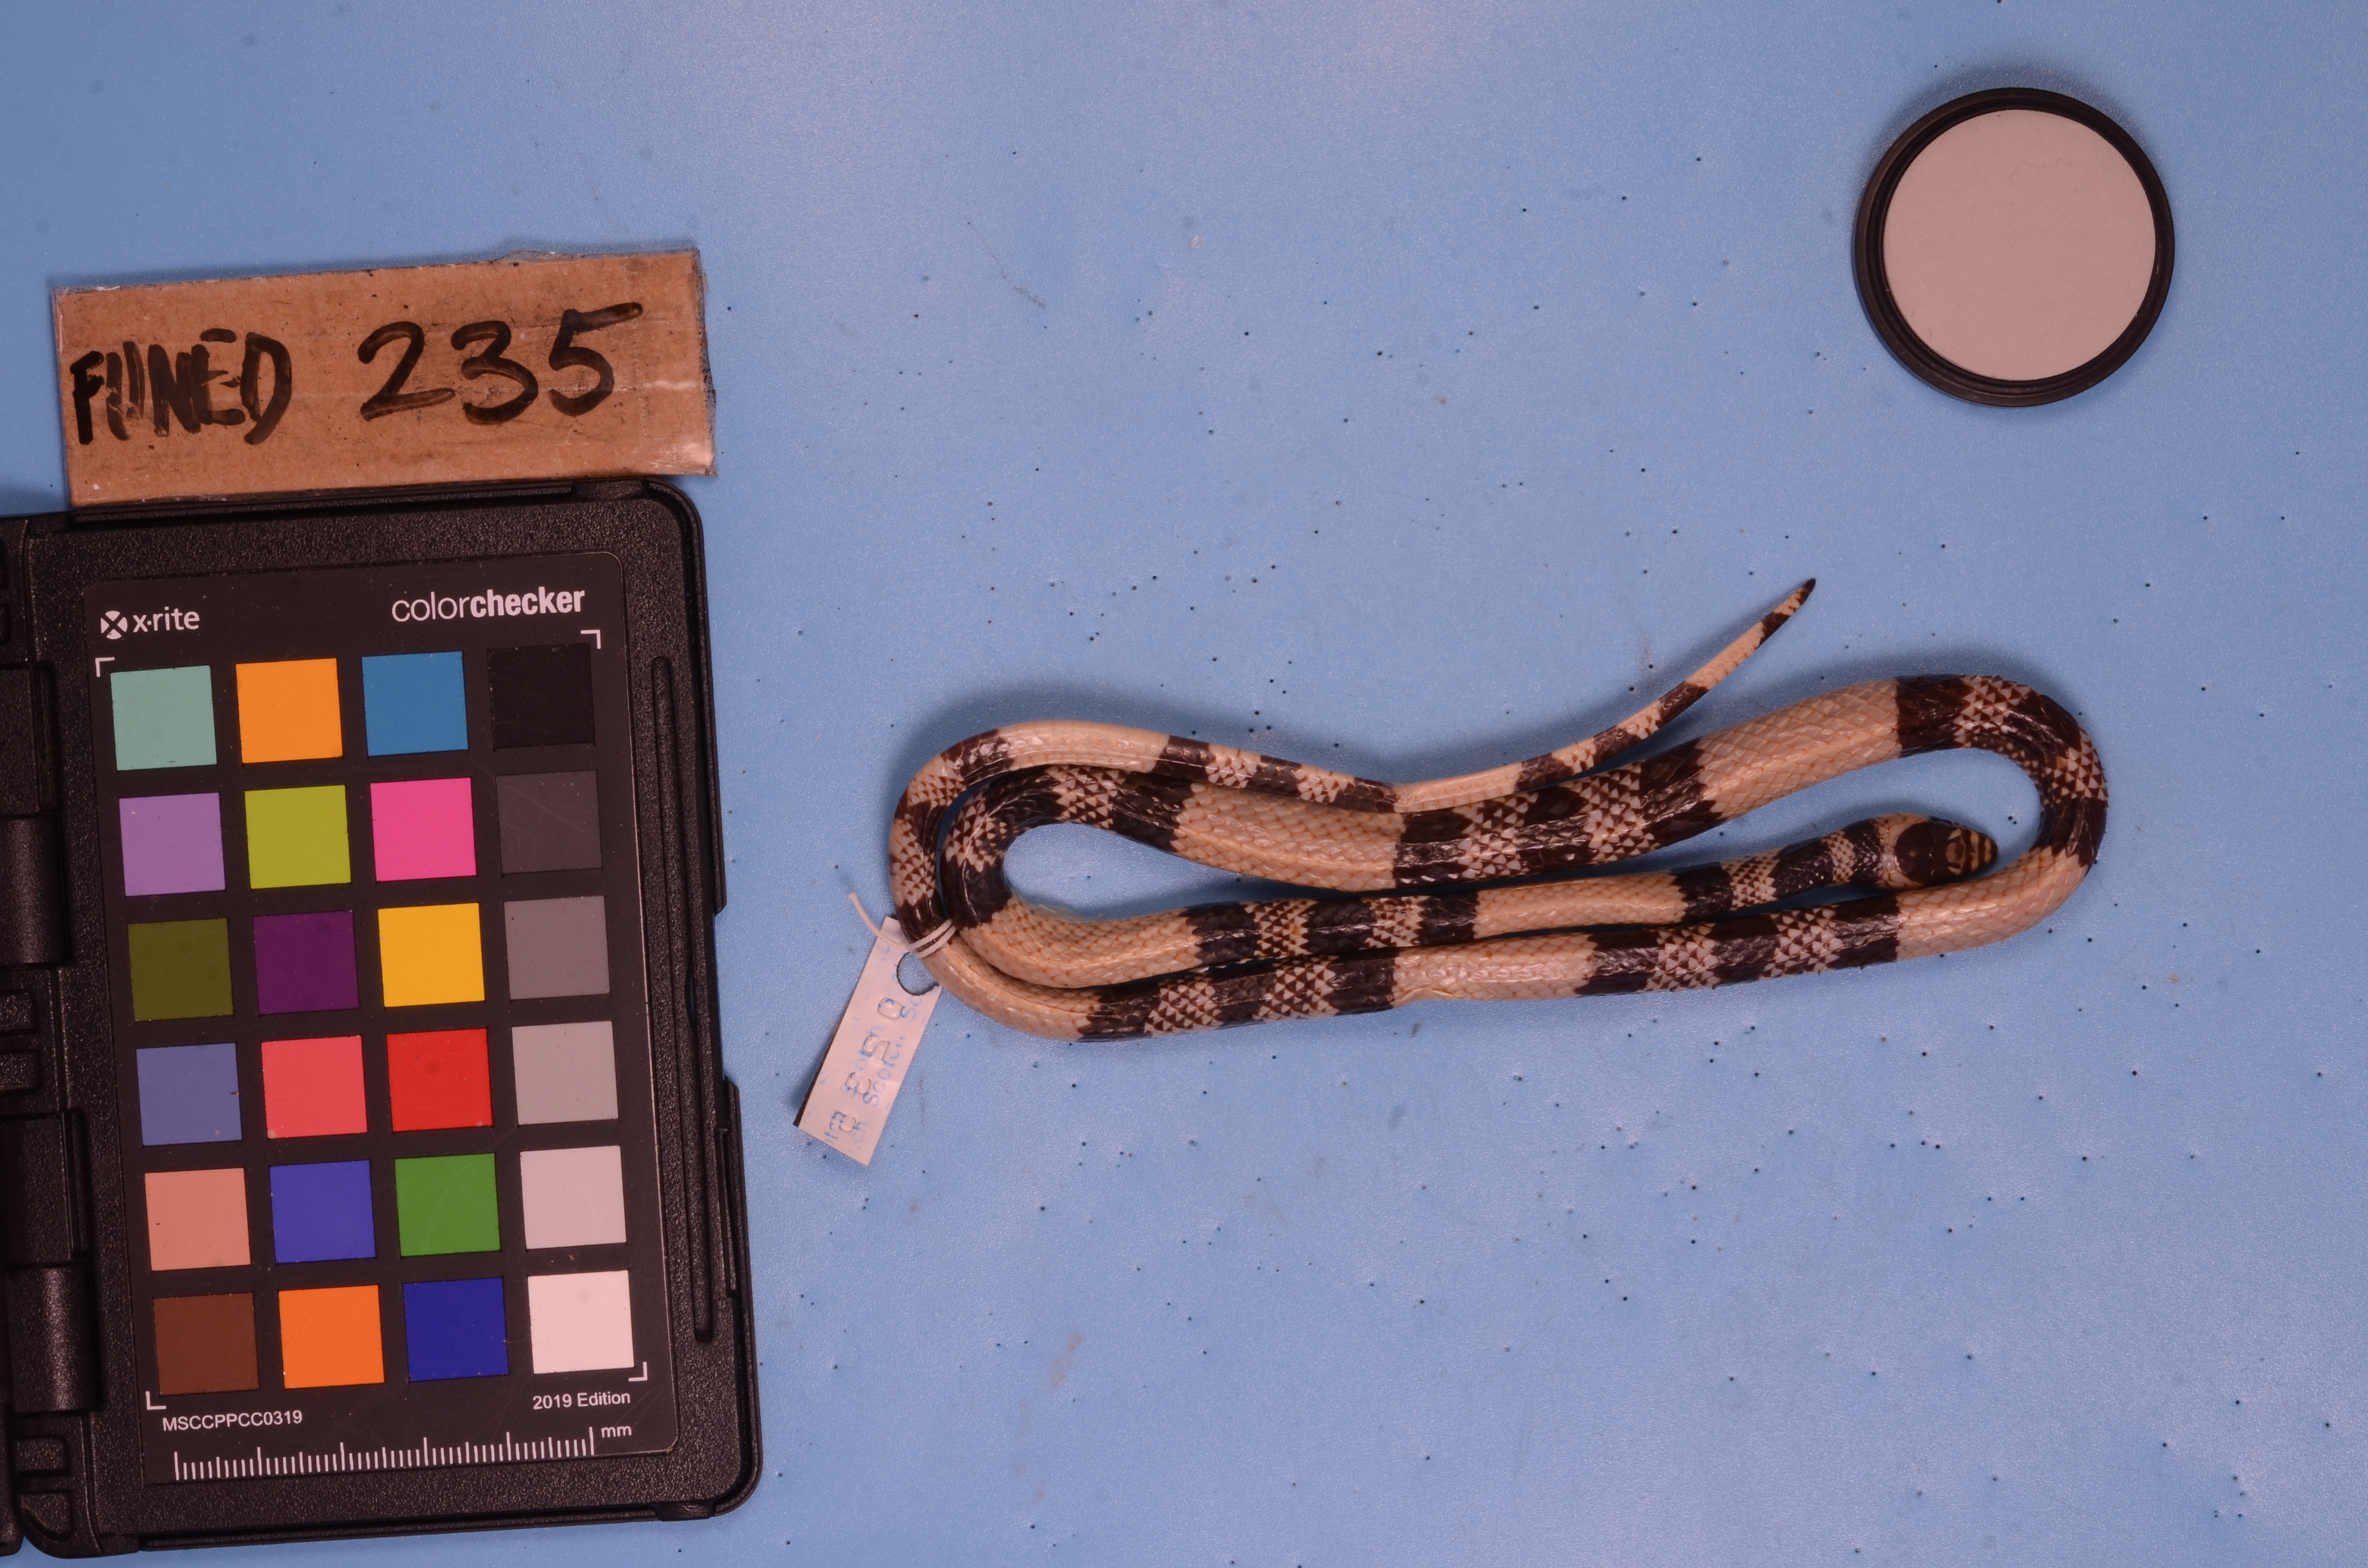
Species: Simophis rhinostoma
View: dorsal
Mimicry status: mimic